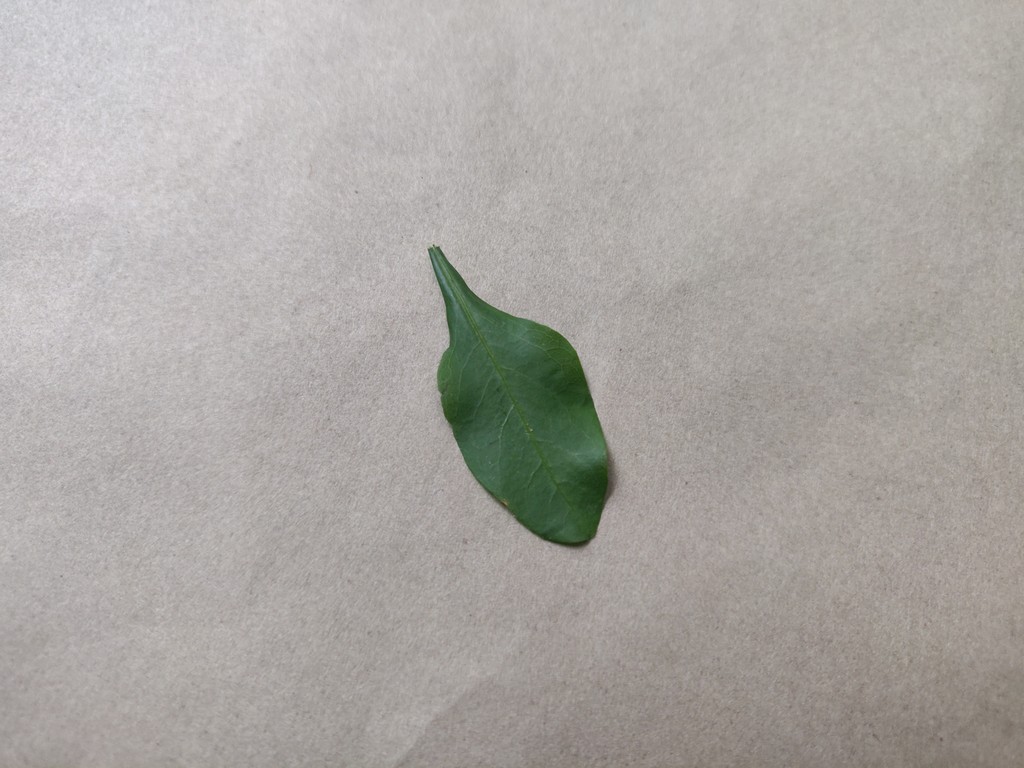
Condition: Healthy
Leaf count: single
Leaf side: front